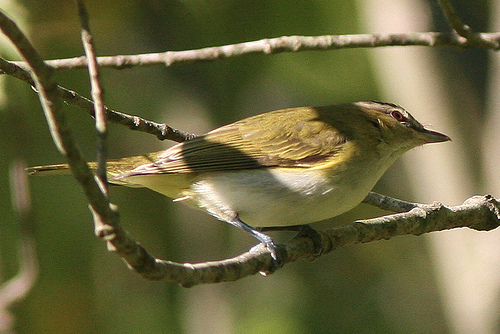
a bird with light brown color on its head and wings with white feathers on its belly.
a small bird with a white belly and undertail, a small round eye, and a small pointed beak.
a goldish green bird with a brown eye, gray feet and a flat pointed bill
this is a small yellow bird with a white belly and red eyesa bird with red eyes, a white belly and yellow brown wings.
a small bird with a white belly, brownish yellow wings, and a small head with a black pointed bill.
this bird has wings that are brown and has a white belly and yellow chest
this bird has brown-yellow wings and a white belly.
this little bird has a brown crown, brown primaries, and a cream belly.
this is a small green bird, with a white belly and eyebrows.
Species: Red Eyed Vireo